Hendrick Avercamp

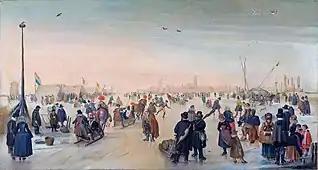
"Enjoying the Ice near a Town" (1620)

Avercamp was famous even from abroad for his winter landscapes. The passion for painting skating characters probably came from his childhood as he practiced skating with his parents. The last quarter of the 16th century, during which Avercamp was born, was one of the coldest periods of the Little Ice Age.